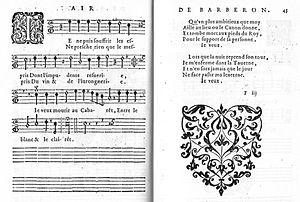
Guillaume Barberon est un musicien et compositeur mineur du début du XVIIᵉ siècle, actif à Paris.